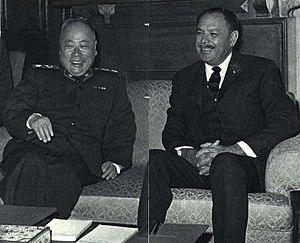
L'accord sino-pakistanais de 1963 ou accord frontalier sino-pakistanais est un traité par lequel la République populaire de Chine et la République islamique du Pakistan règlent les litiges frontaliers entre les deux pays. Par cet accord signé le 3 mars 1963, le Pakistan reconnait la souveraineté chinoise sur l'Aksai Chin, une partie du Cachemire dont la Chine avait pris le contrôle à l'Inde à la suite de la guerre sino-indienne de 1962. Le Pakistan cède aussi la vallée de Shaksgam, alors incluse au sein du Gilgit-Baltistan, à la Chine.